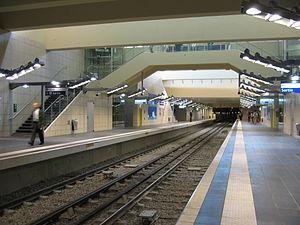
La liste des stations du métro de Paris propose un aperçu des stations actuellement en service, fermées ou autres, du métro de Paris, en France. Le métro a ouvert en 1900 et comprend 302 stations et 383 points d'arrêt, depuis le 23 mars 2013. Les stations fermées ne sont pas comptées dans le total.
Les Courtilles est une station de la ligne 13 du métro de Paris, située à la limite des communes d'Asnières-sur-Seine et Gennevilliers. Cette 299ᵉ station du métro de Paris, ouverte le 14 juin 2008, est, depuis cette date, le terminus de la ligne 13 sur sa branche nord-ouest.